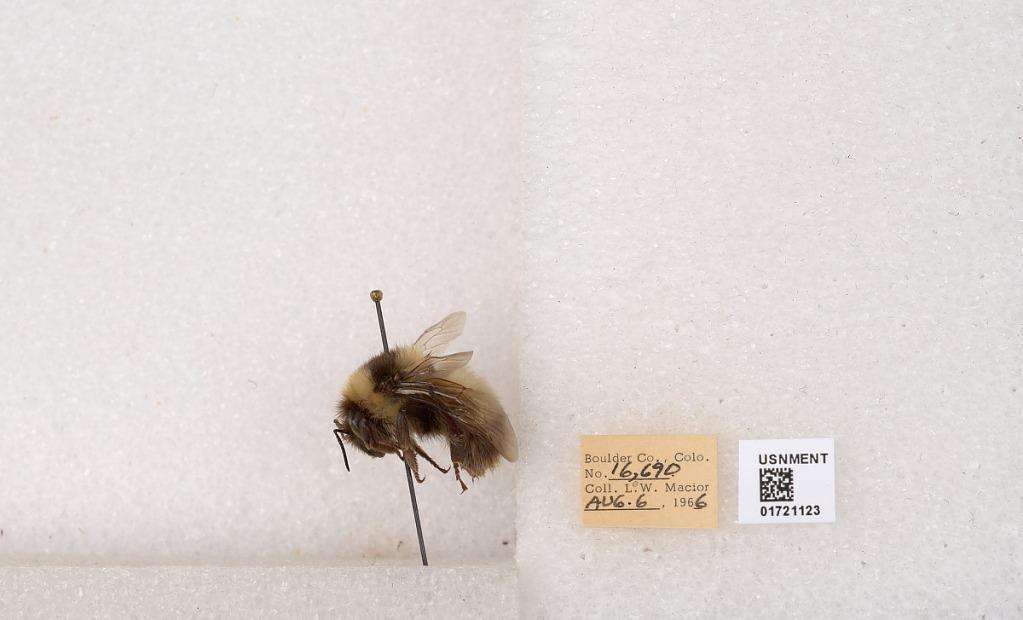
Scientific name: Bombus kirbyellus
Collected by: L. Macior
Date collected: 1966-8-6
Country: United States
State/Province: Colorado
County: Boulder
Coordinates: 40.0925, -105.358